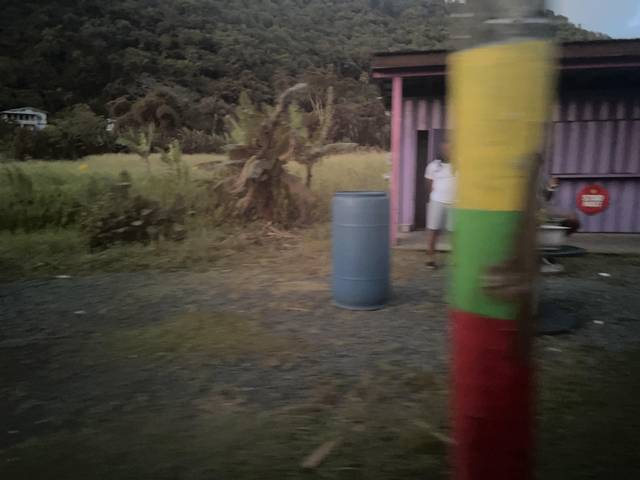
Region: Grenada
Coordinates: 12.094, -61.749